Jeannie Longo

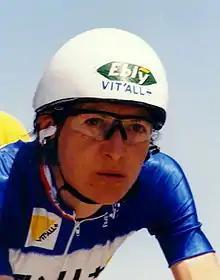
Longo about to start the time trial stage of the 2001 Women's Challenge

Longo was born in Annecy, Haute-Savoie, in the French Alps .